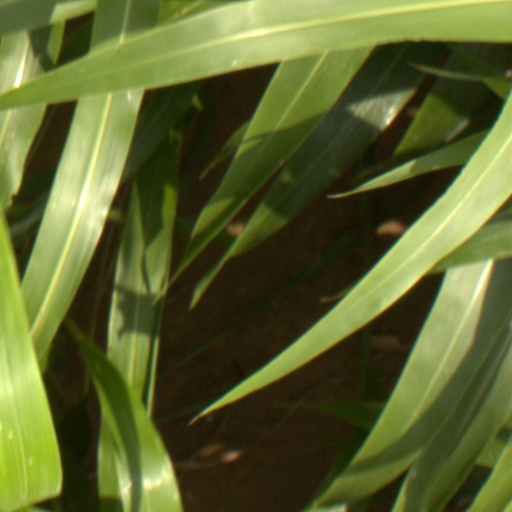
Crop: sorghum